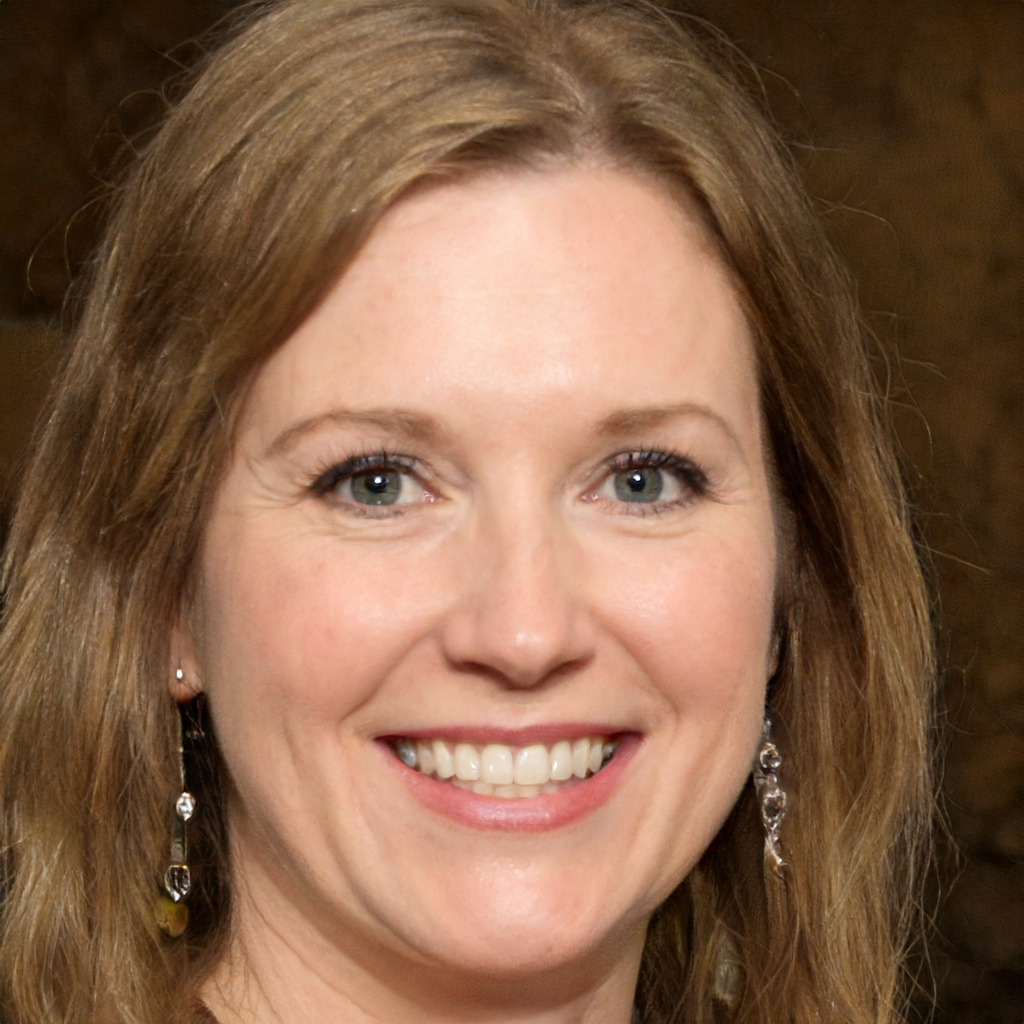
Gender: Female